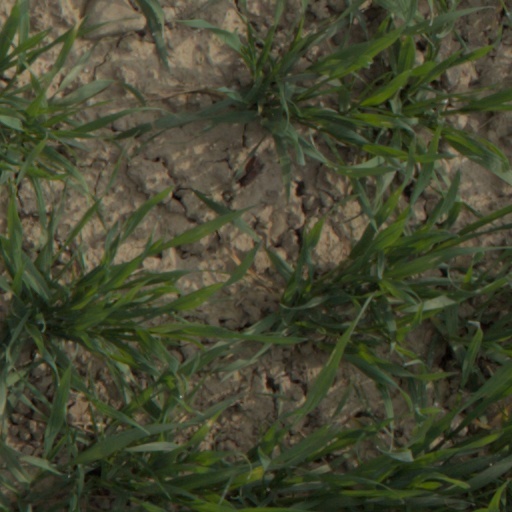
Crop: wheat